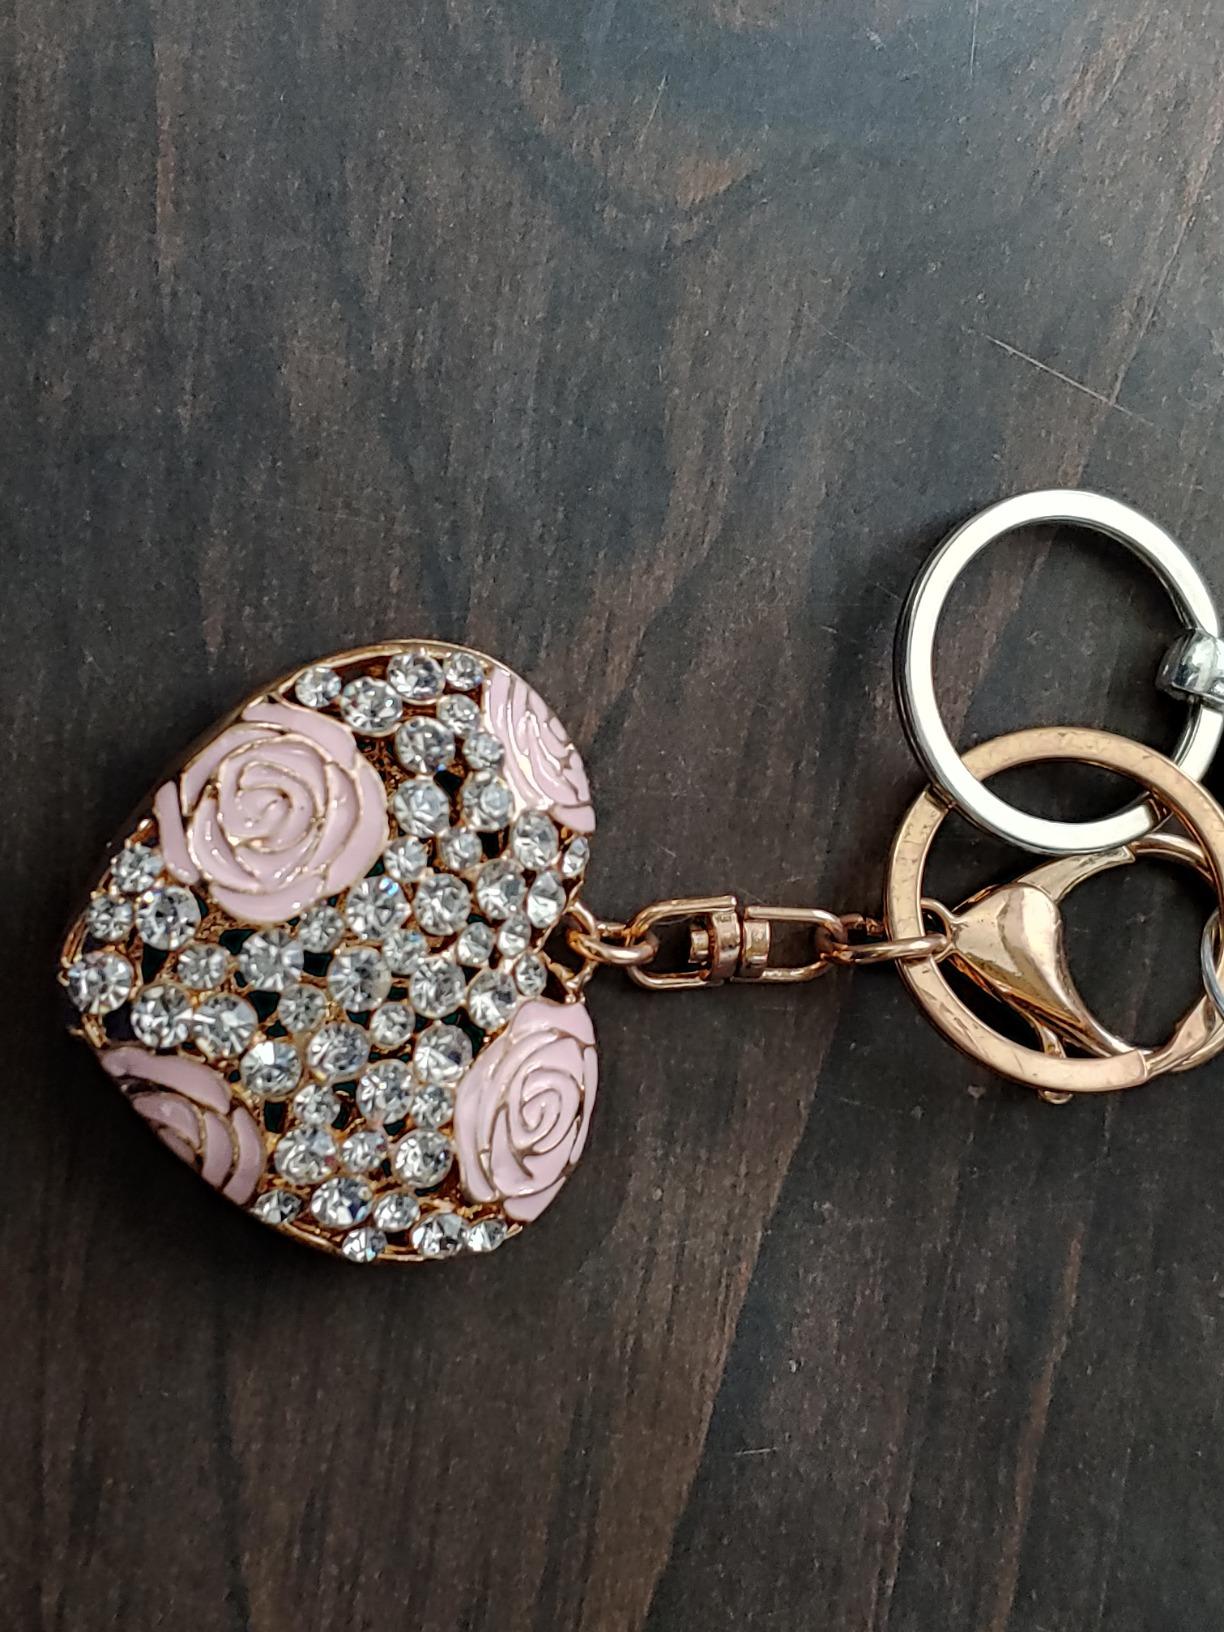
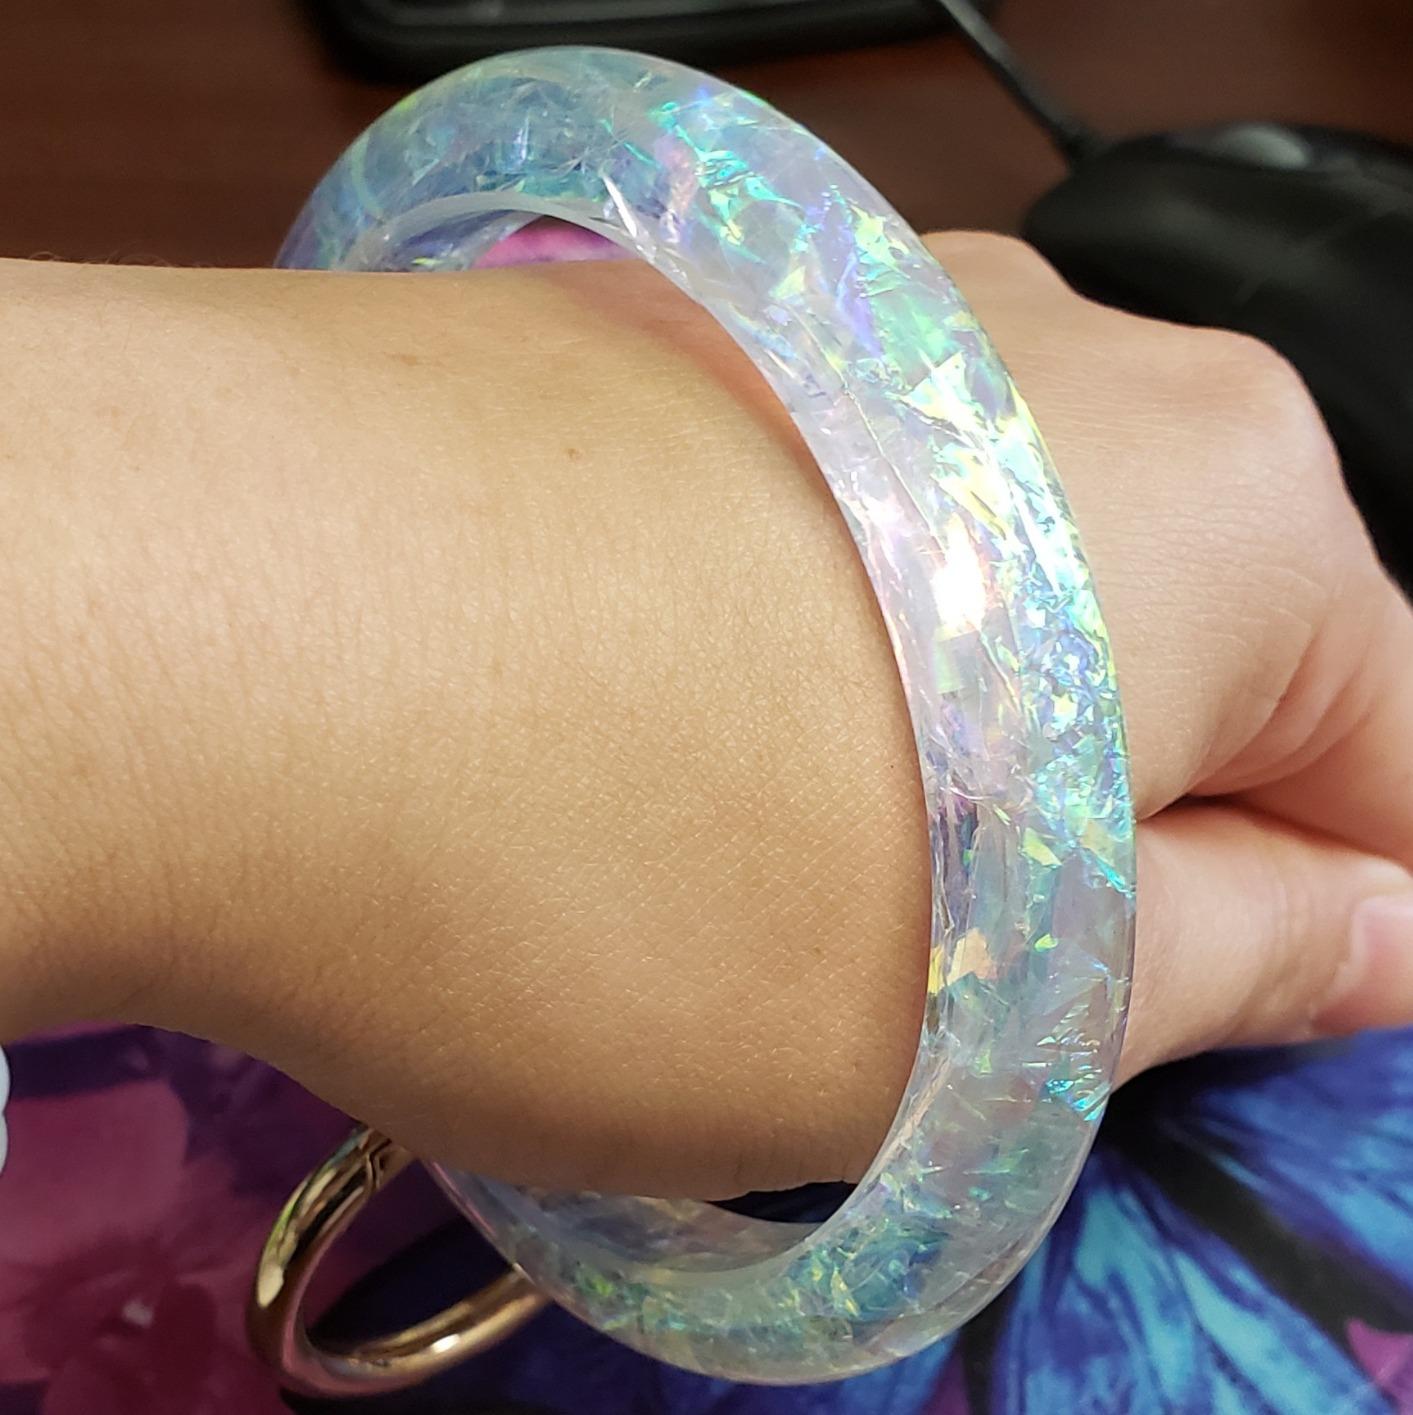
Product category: accessories_keychain
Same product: no